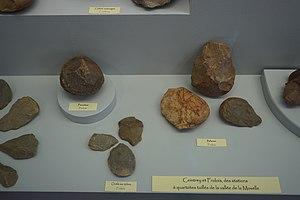
objets du paléolithique au musée de Toul.
Frolois est une commune française située dans le département de Meurthe-et-Moselle en région Grand Est.